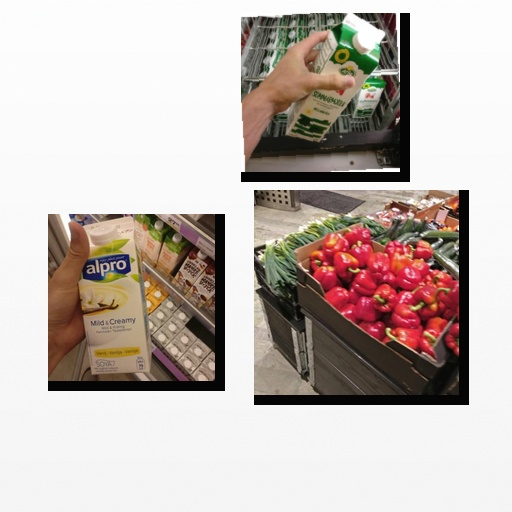
Food items: milk, vanilla_soyghurt, bell_pepper